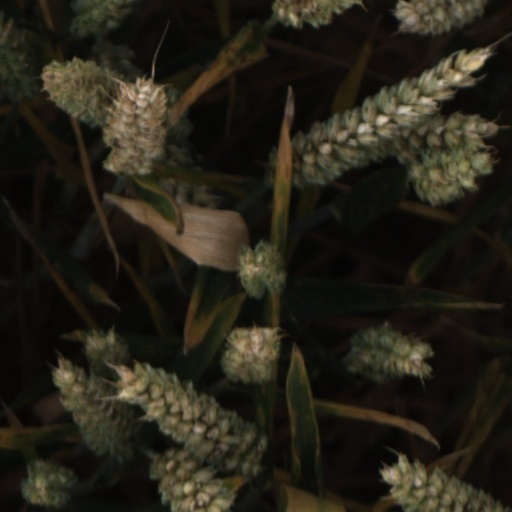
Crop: wheat